Describe the emotion expressed in this image:  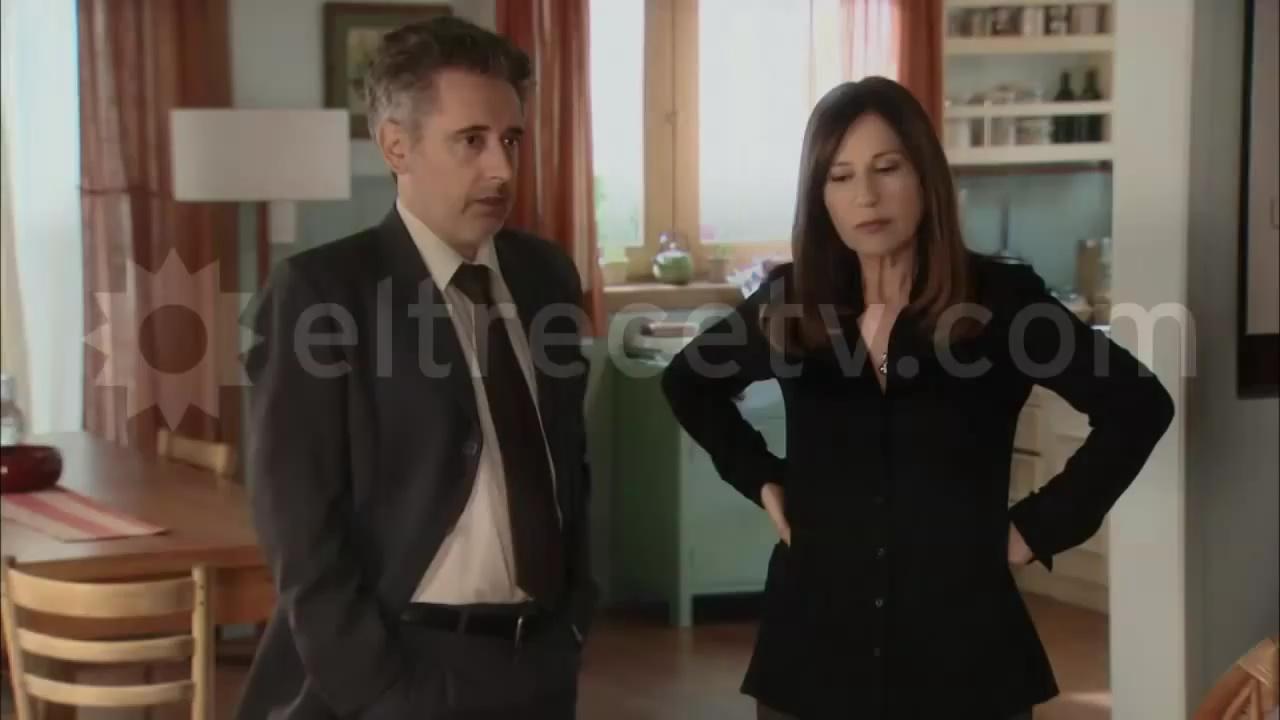
This person displays Suffering, valence and arousal with low intensity.